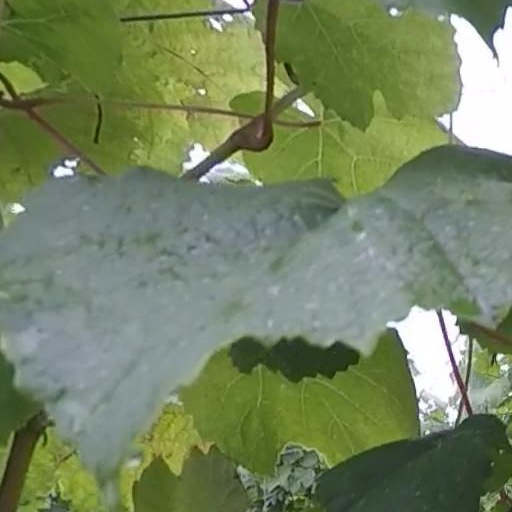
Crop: grape